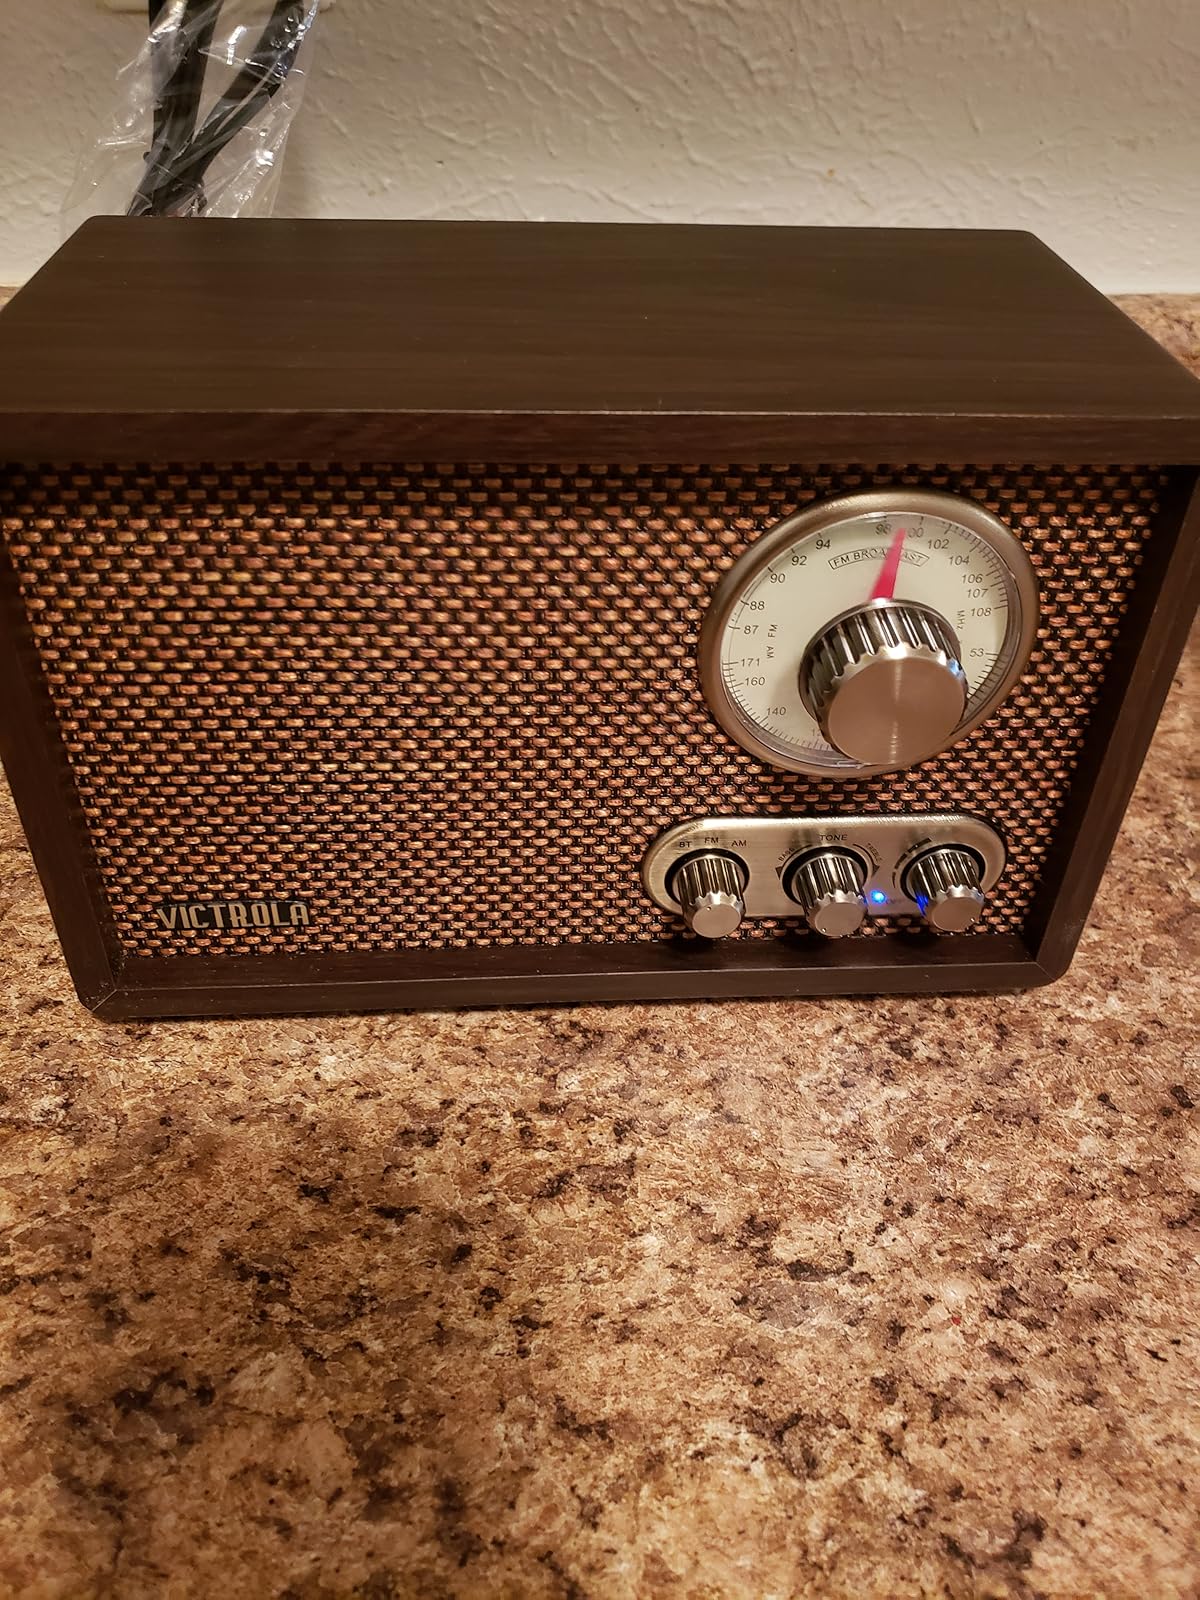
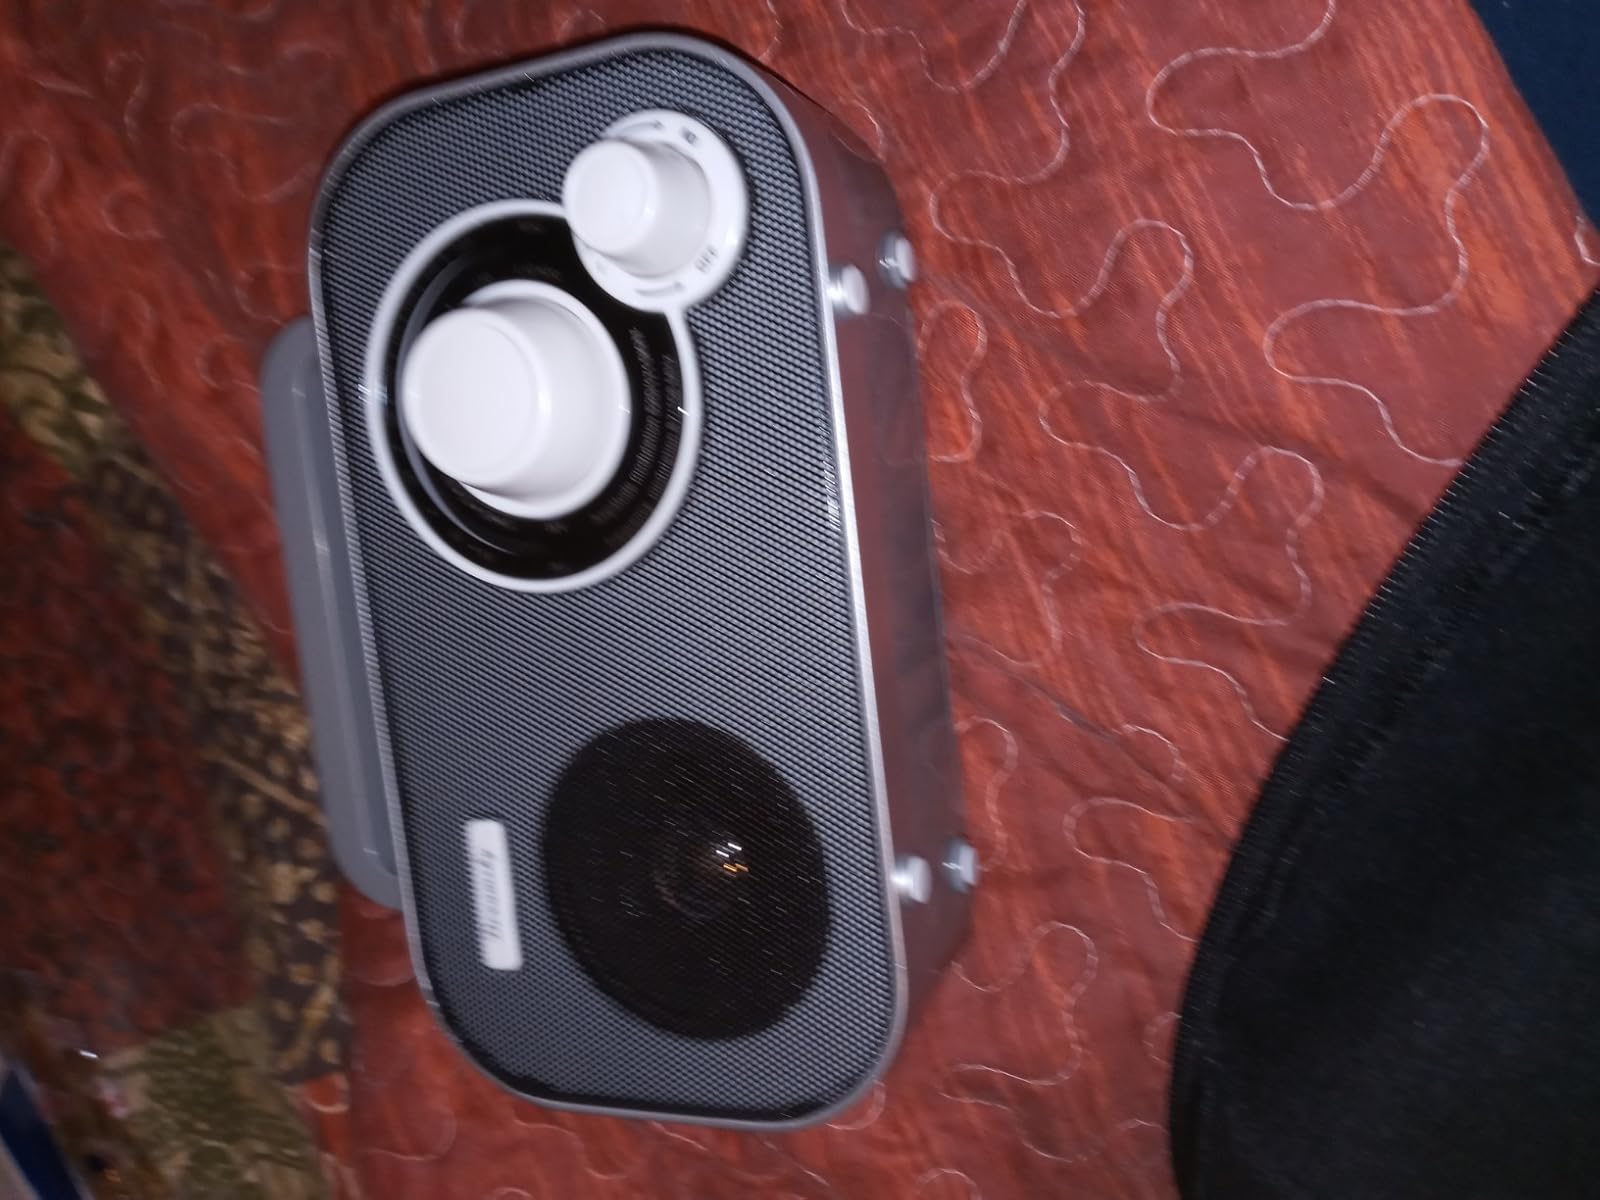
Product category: radio
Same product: no